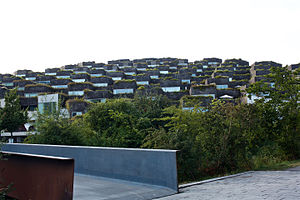
Bjerget (bygning) / Galleri
"Bjerget er en prisbelønnet bygning i Ørestad i København tegnet af Bjarke Ingels Group. Bygningen består af 80 lejligheder bygget over et fleretages parkeringshus. Lejlighederne skråner diagonalt langs bygningens tag fra terræn op til 11. etage, hvilket giver en kunstig ""bjergside"". Hver lejlighed har en mindre have tilknyttet.